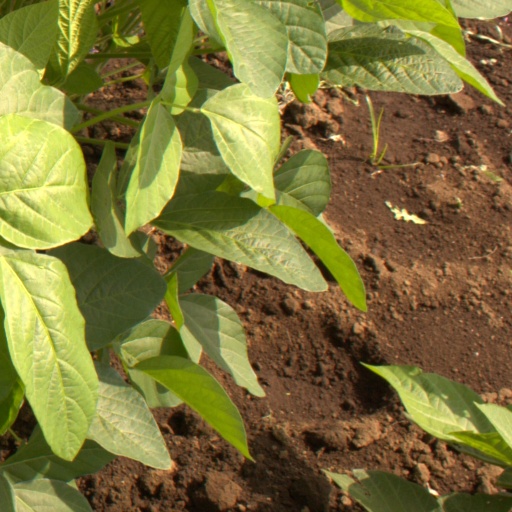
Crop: soybean